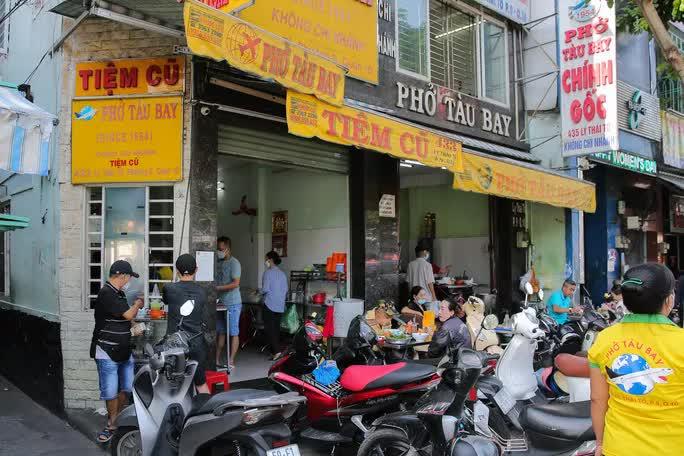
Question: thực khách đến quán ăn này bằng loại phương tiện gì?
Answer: xe máy